Bundesliga

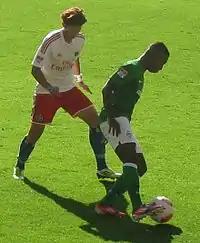
Son Heung-min of Hamburger SV against Eljero Elia of Werder Bremen in the Nordderby

The German football champion is decided strictly by play in the Bundesliga. Each club plays every other club once at home and once away, which makes a total of 34 matchdays per season. Originally, a victory was worth two points, with one point for a draw and none for a loss. Since the 1995–96 season, a victory has been worth three points, while a draw remains worth a single point, and zero points are given for a loss. The club with the most points at the end of the season becomes the German champion. Currently, the top four clubs in the table qualify automatically for the group phase of the UEFA Champions League. The two teams at the bottom of the table are relegated into the 2. Bundesliga, while the top two teams in the 2. Bundesliga are promoted. The 16th-placed team (third-last) in the 1. Bundesliga and the third-placed team in the 2. Bundesliga play a two-leg play-off match. The winner of this match plays the next season in the 1. Bundesliga, and the losing side in the 2. Bundesliga.